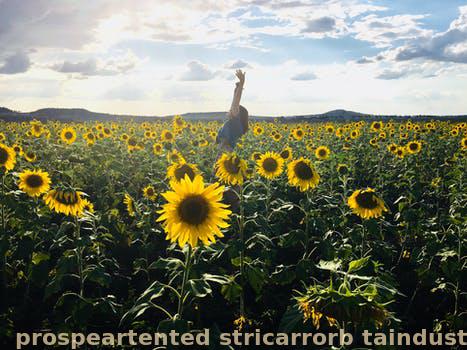
Label: Watermark